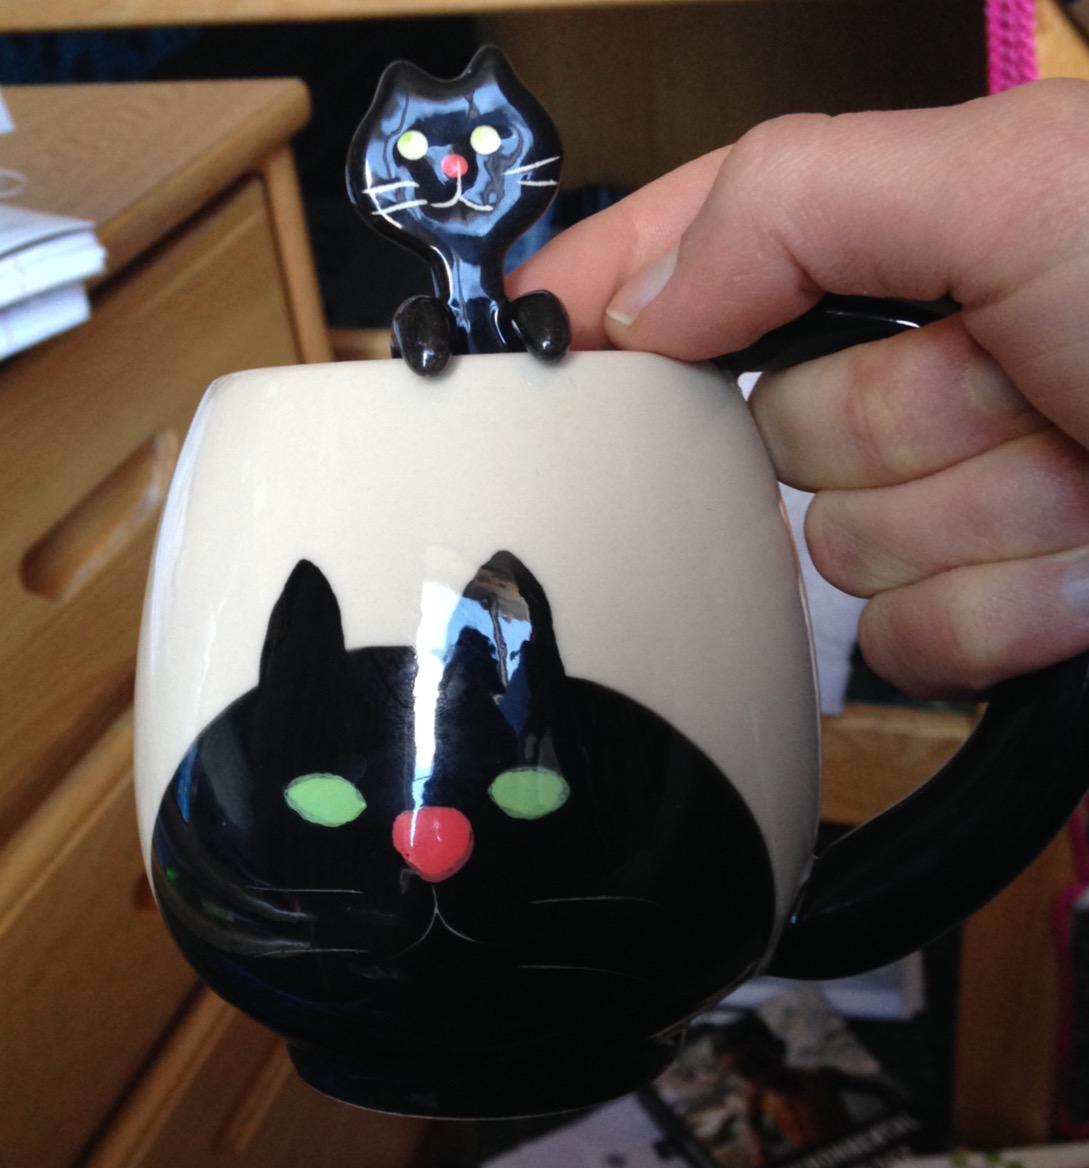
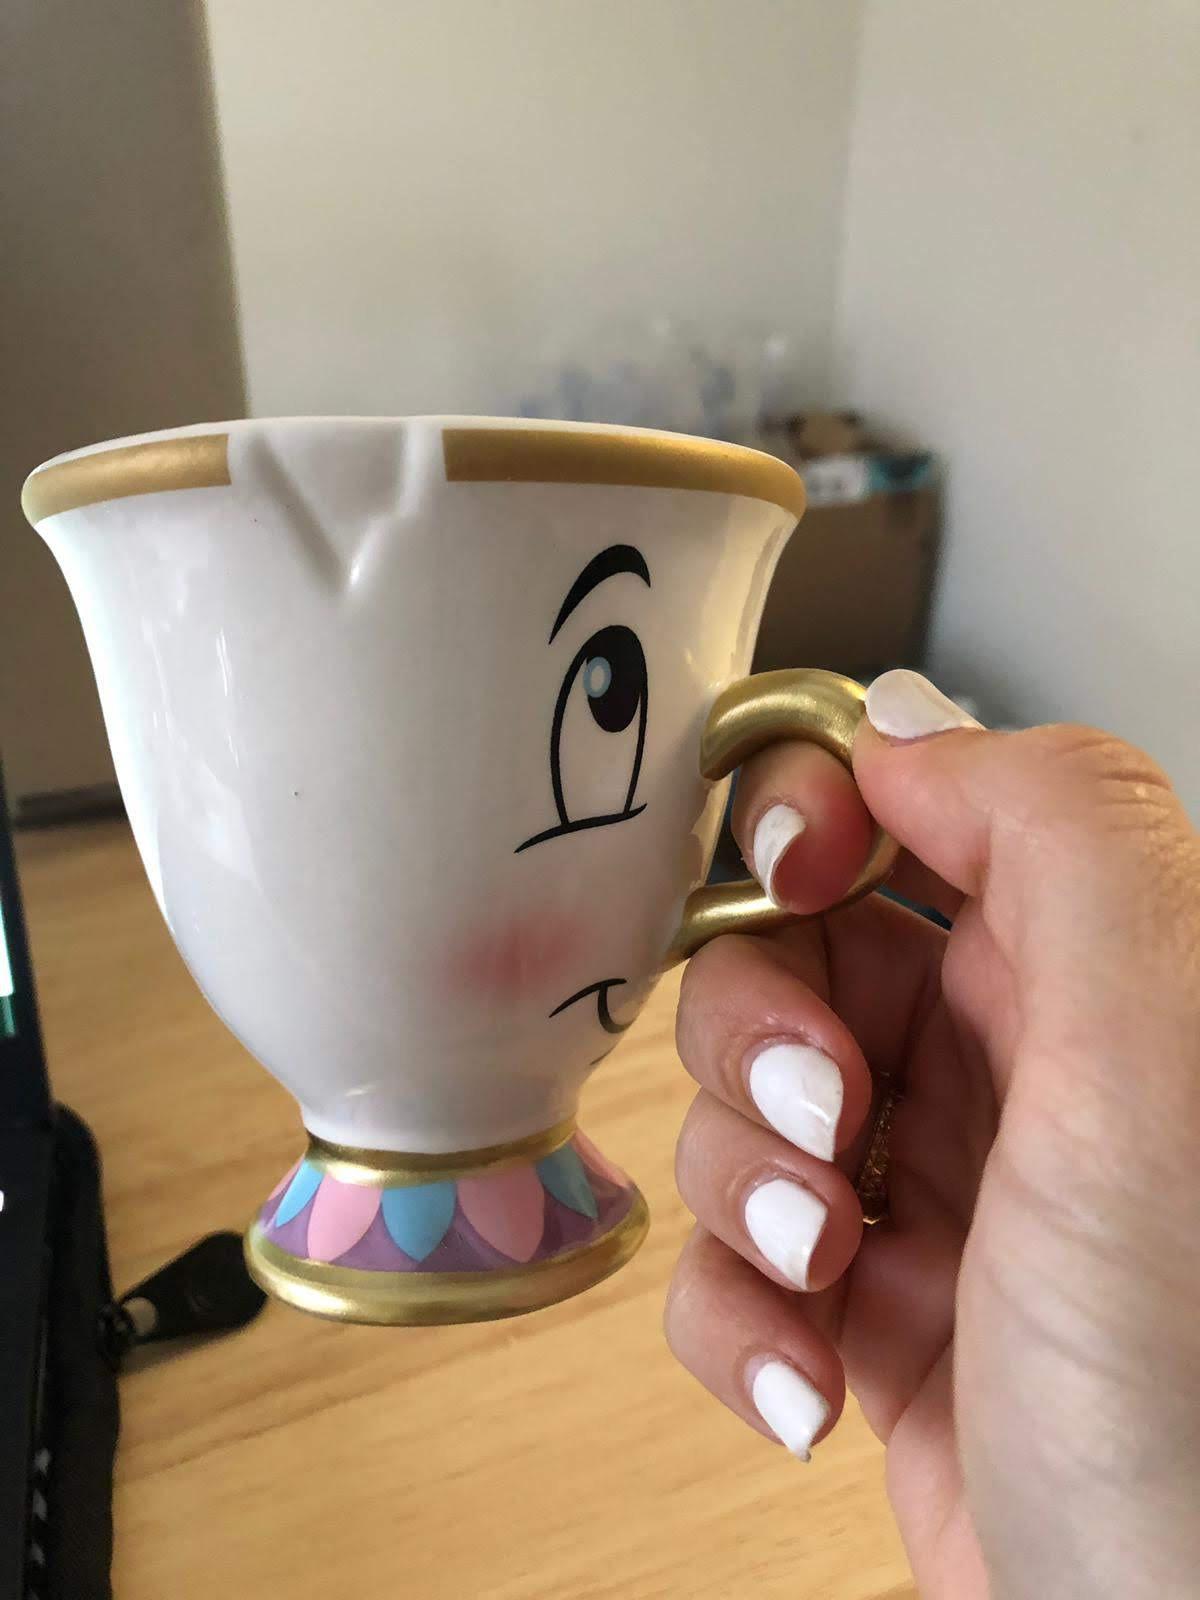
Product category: items_mug
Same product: no